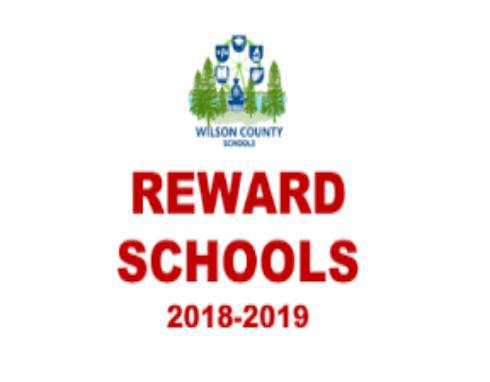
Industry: Sports